Despicable Me (film)

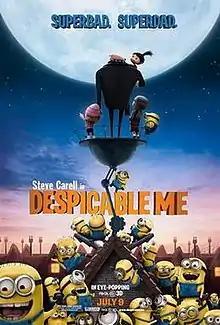
Theatrical release poster

Despicable Me is a 2010 American animated comedy film directed by Chris Renaud and Pierre Coffin and written by Cinco Paul and Ken Daurio. Produced by Illumination Entertainment as its first feature film, it stars the voices of Steve Carell, Jason Segel, Russell Brand, Kristen Wiig, Miranda Cosgrove, Will Arnett, Danny McBride, Jack McBrayer, and Julie Andrews. The film follows Felonious Gru, a longtime supervillain who adopts three orphan girls to use as pawns in a villainous scheme but reluctantly develops an emotional attachment to them.